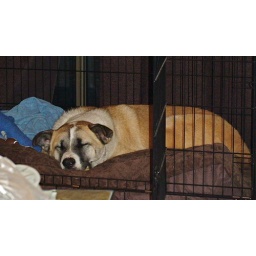
Our big ass dog sleeping in her comfortable crate